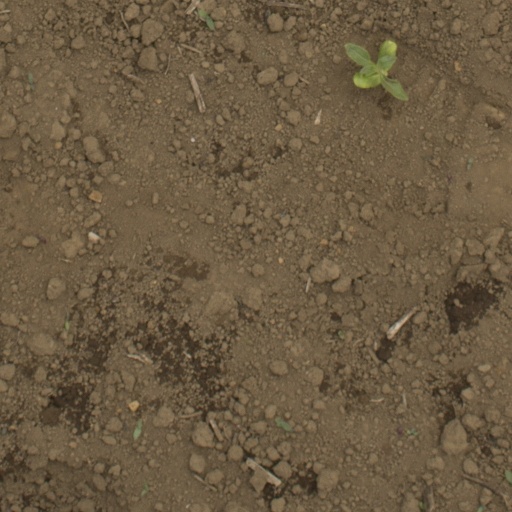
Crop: Jerusalem artichoke